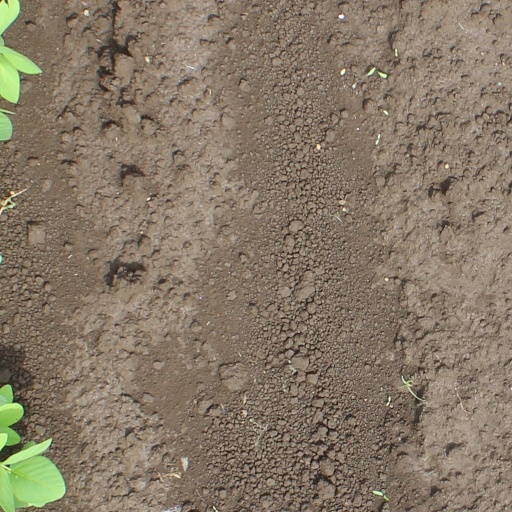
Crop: soybean